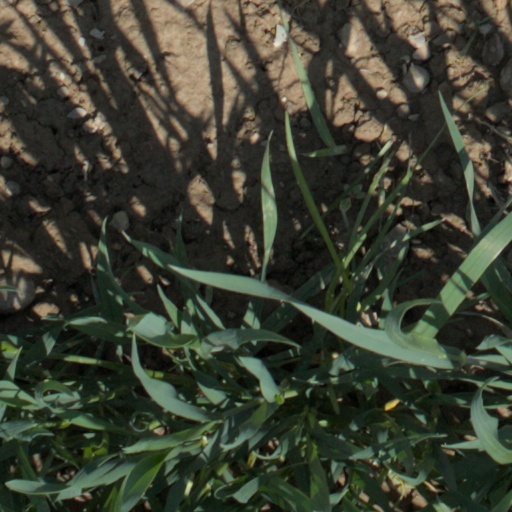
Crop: wheat